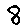
Label: 8